Company sergeant major

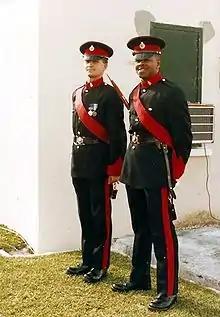
Two Royal Bermuda Regiment warrant officers, class two. A Territorial Army company has two WO2s. On the left is a permanent staff instructor. On the right with a pace-stick, is a company sergeant major.

The company sergeant major (CSM) is the senior non-commissioned soldier of a company in the armies of many Commonwealth countries, responsible for administration, standards and discipline. In combat, their prime responsibility is the supply of ammunition to the company. They also oversee the distribution of other supplies, such as water or food, although that responsibility is mainly that of the company quartermaster sergeant (CQMS), and evacuating the wounded and collecting prisoners of war.